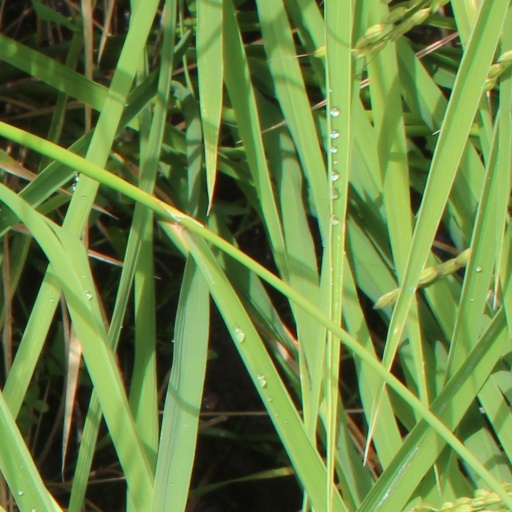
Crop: rice